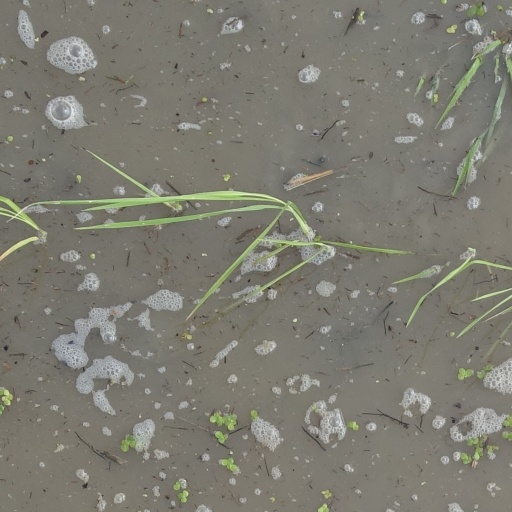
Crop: rice